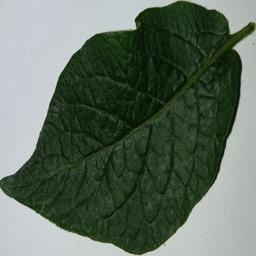
Etiqueta: Sana